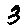
Label: 3